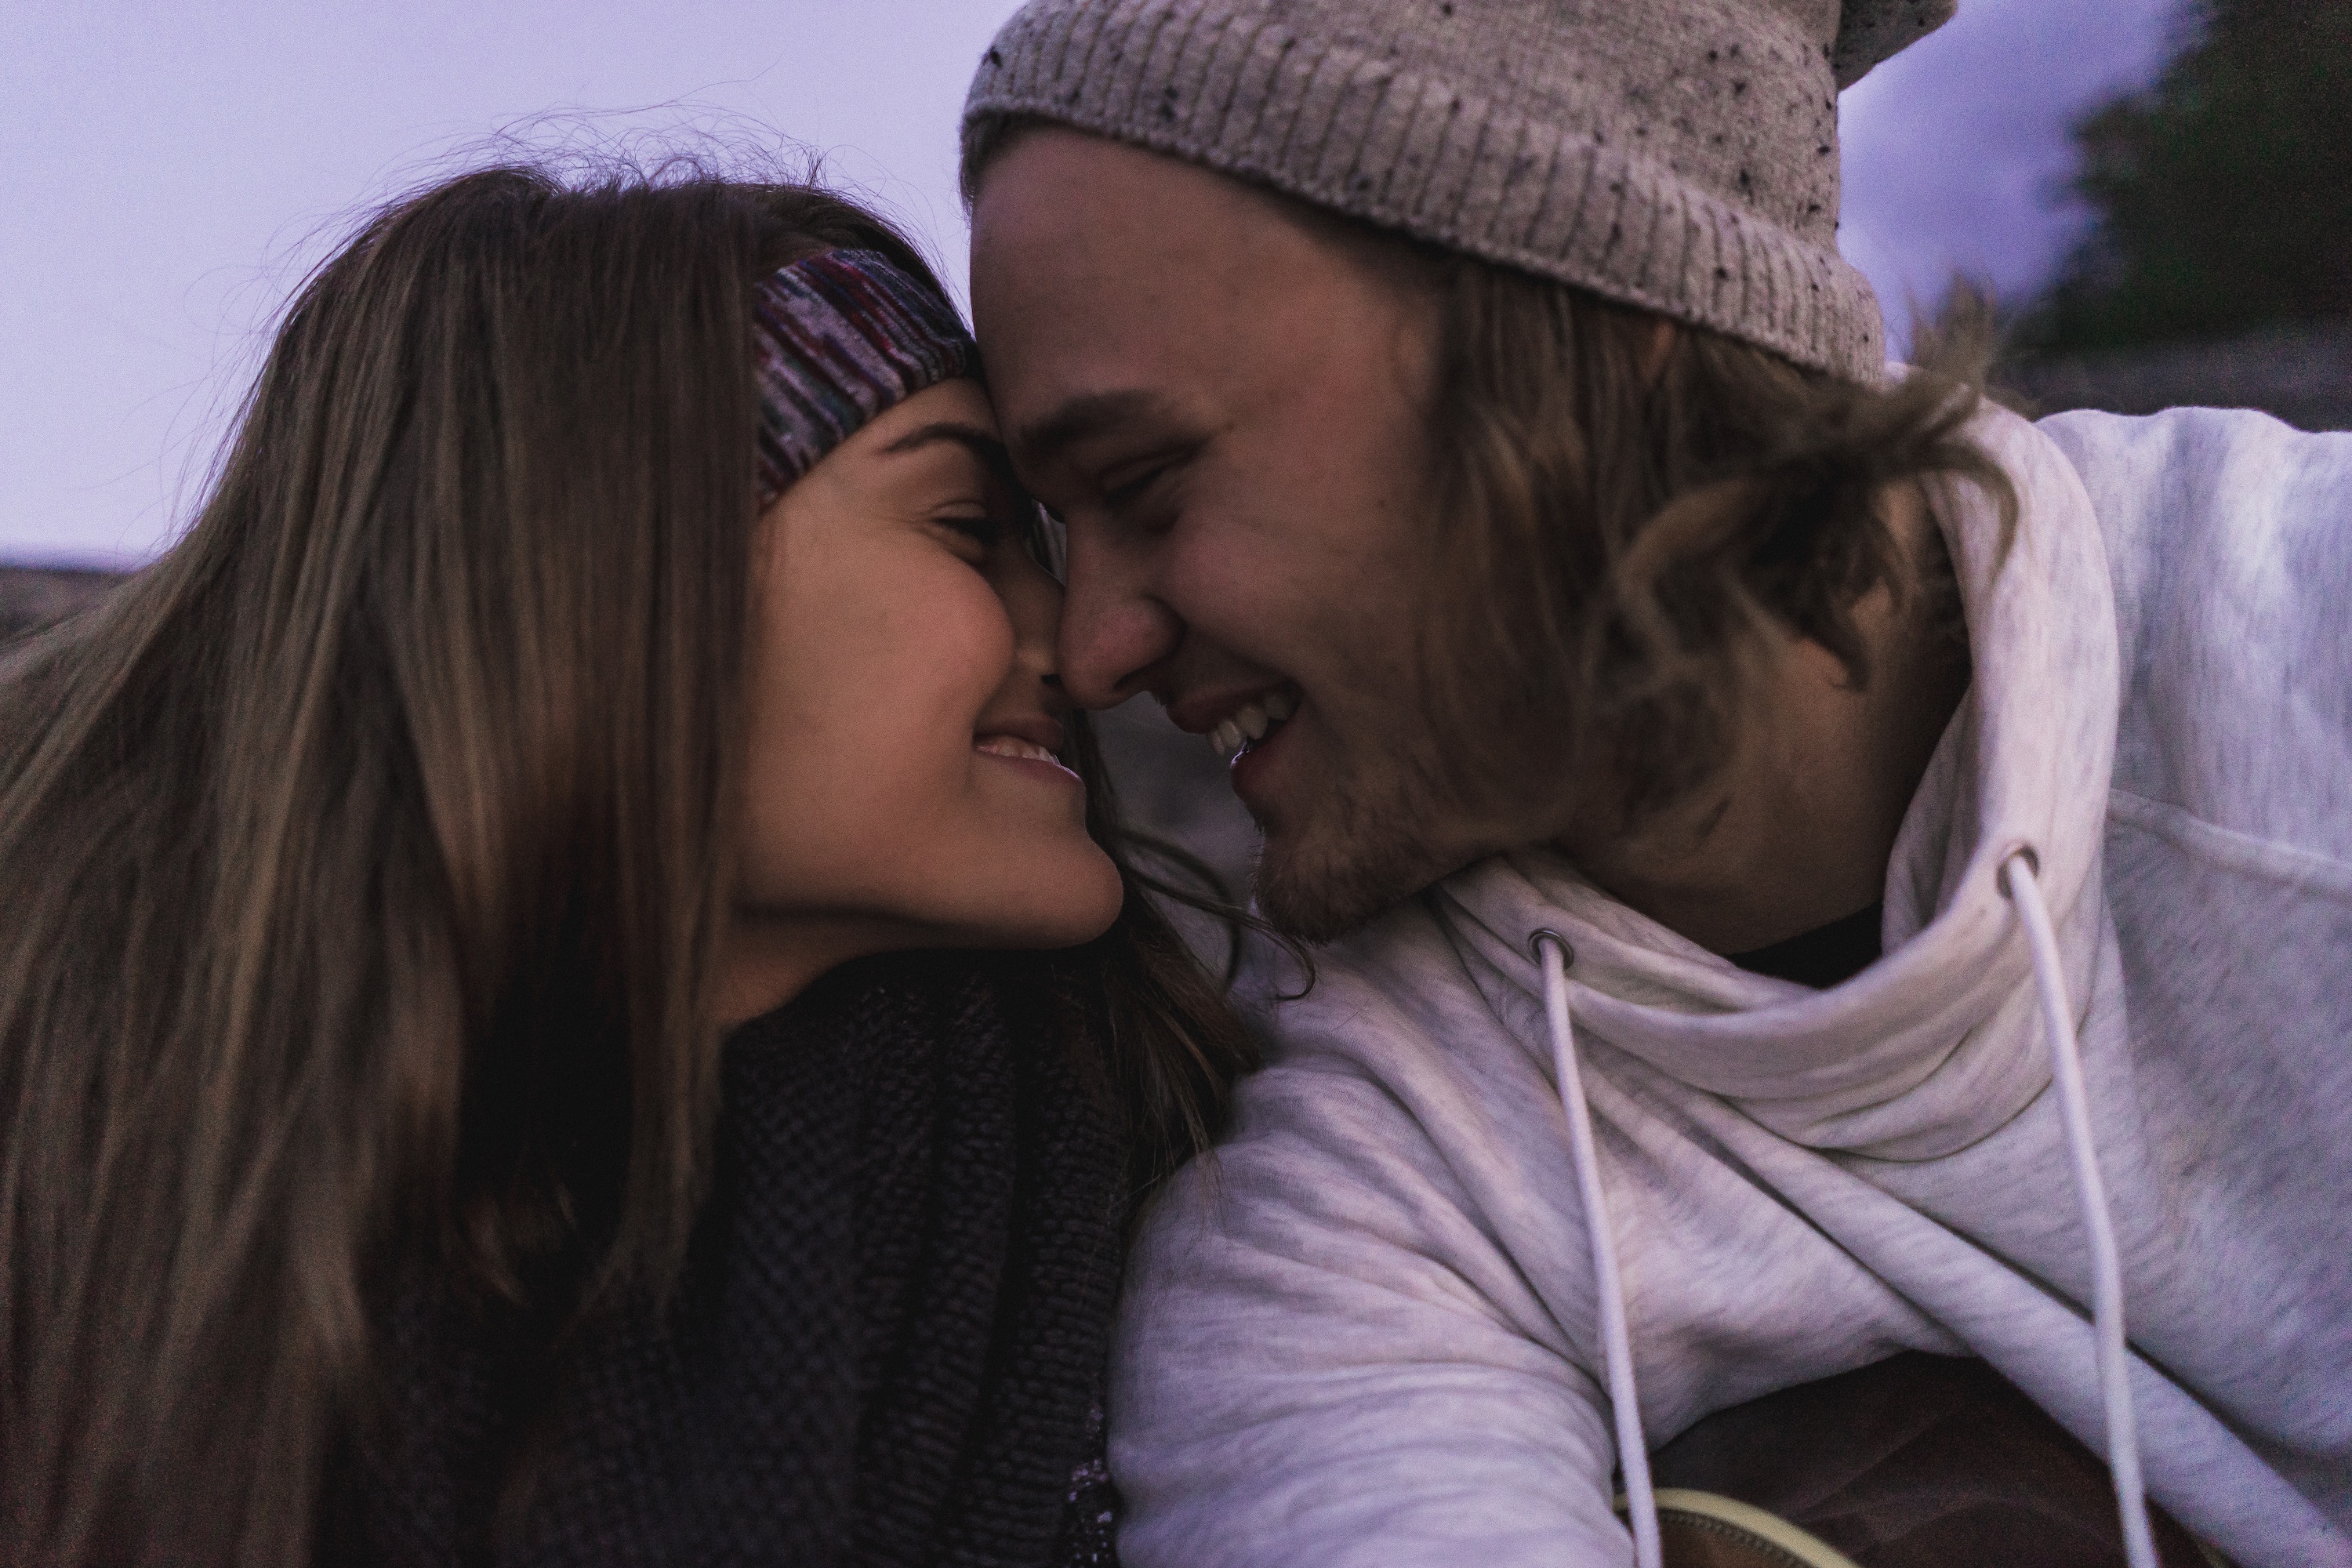
person, girl, love, kiss, romance, hug, image, emotion, interaction, human action